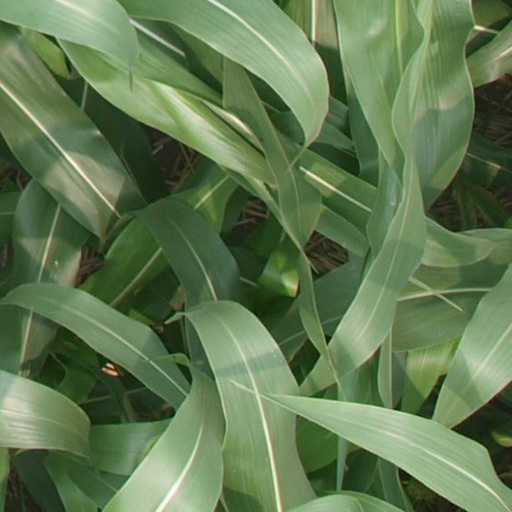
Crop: maize; corn